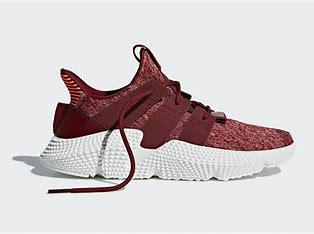
Brand: adidas
Model: originals Adidas Originals Prophere